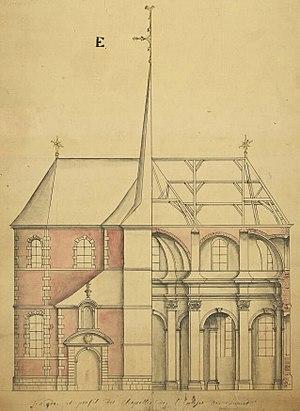
Jumet - Église Saint-Sulpice - Plan, coupes transversale et verticale, et élévation des façades principale et latérale - feuille E coupée
L'église Saint-Sulpice est un édifice religieux situé à Jumet, section de la ville belge de Charleroi, dans la province de Hainaut.